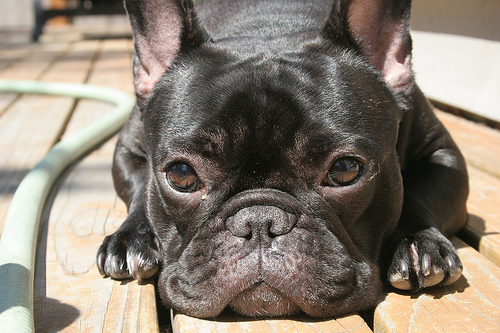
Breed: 1121-n000002-French_bulldog